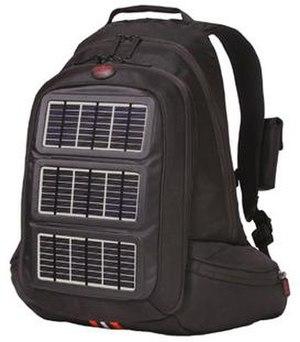
Un chargeur solaire est un dispositif, généralement portable, qui permet de transformer l'énergie solaire photovoltaïque en énergie électrique pouvant être utilisée par les dispositifs électriques.